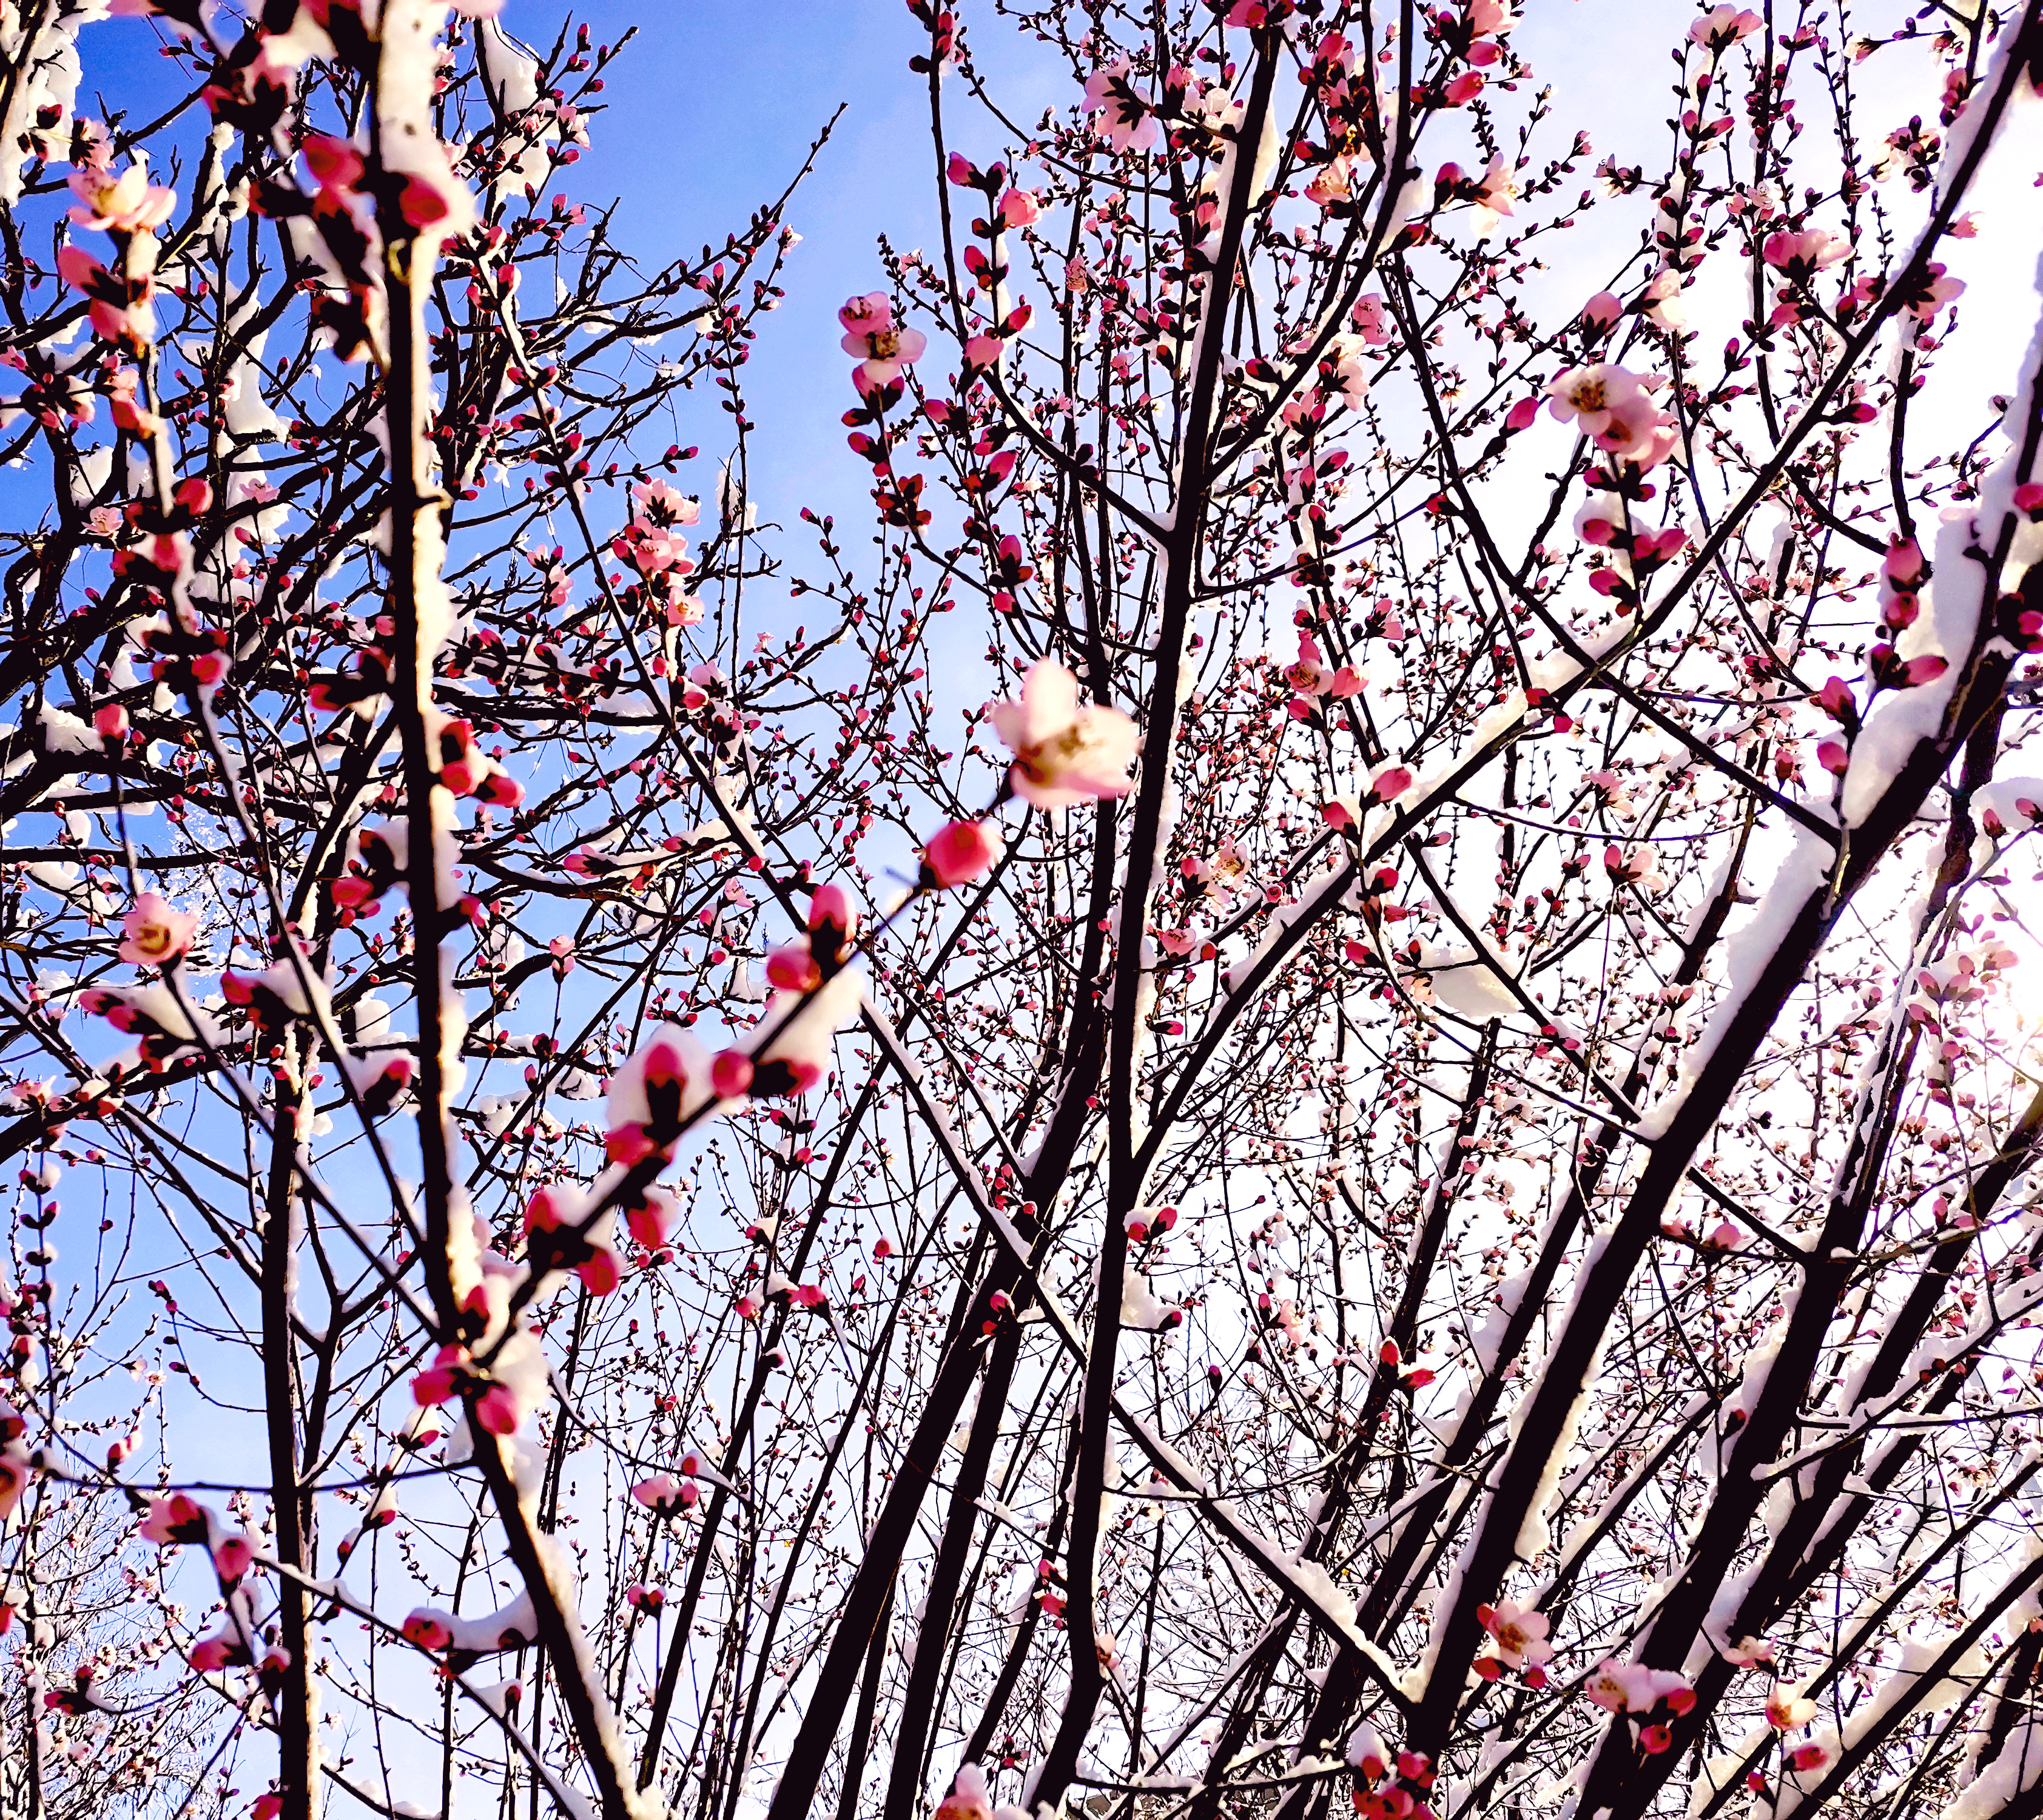
snow, flowers, pink, flower, sky, twig, tree, plant, petal, People in nature, deciduous, blossom, Tints and shades, flowering plant, pattern, event, art, plant stem, carmine, cherry blossom, coquelicot, Pedicel